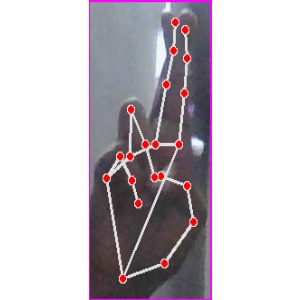
अक्षर: र